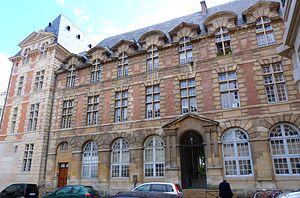
Palais abbatial de Saint-Germain (1586), 2 rue de l'Abbaye, Paris (6e arrond.) - Occupé par l'Institut Catholique.
Charles Iᵉʳ de Bourbon, Charles X selon la Ligue, cardinal de Vendôme, était un prince de sang de la maison de Bourbon. Au cours de sa carrière ecclésiastique, il devient abbé commendataire de plus de vingt abbayes. L'accumulation de ces bénéfices fait de lui un des plus riches princes d'Europe.
L’abbaye Saint-Germain-des-Prés, qui comprend l'actuelle église Saint-Germain-des-Prés, est une ancienne abbaye bénédictine de Paris, située 3 place Saint-Germain-des-Prés dans l'actuel 6ᵉ arrondissement. Fondée au milieu du VIᵉ siècle sous le nom de basilique Sainte-Croix et Saint-Vincent par le roi mérovingien Childebert Iᵉʳ et saint Germain, évêque de Paris, elle doit son nom actuel à ce dernier.